Chestnut-eared aracari

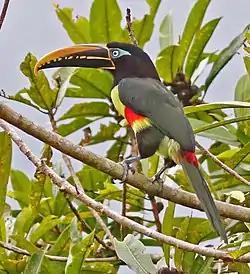
"castanotis" subspecies in eastern Ecuador

The chestnut-eared aracari is long and weighs . Males and females have the same bill coloration, though the female's bill is shorter. The bills of nominate subspecies adults have a yellow line at the base and a mostly black mandible. The maxilla has a black stripe on the culmen, a triangle of black narrowing toward the tip, orange-yellow between them, and black and ivory markings on the edge that look like teeth. Adult males have a black crown and upper nape, a chestnut lower nape, a dark green back, and a red rump. They have blue facial skin and the sides of their face and their upper throat are brown to chestnut. Their lower throat is black, their breast yellow, their lower breast red and chestnut-black, their belly yellow, and their thighs usually cinnamon. Adult females are browner than males on the crown, nape, and upper throat, and the black band on the lower throat is thinner. Juveniles are duller overall, with a muted bill pattern without the "teeth" and no yellow basal line.